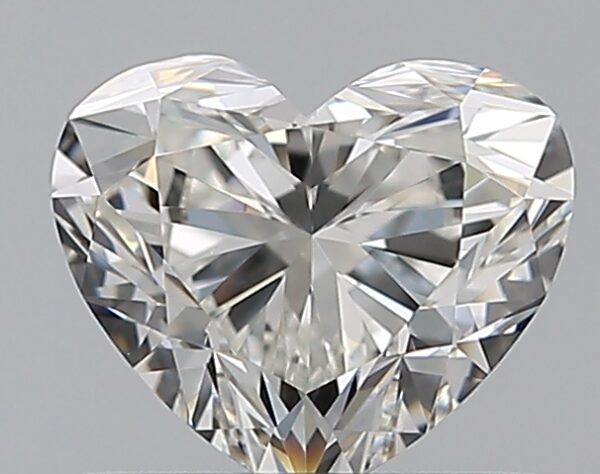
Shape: heart
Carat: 0.72
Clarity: IF
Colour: H
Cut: EX
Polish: VG
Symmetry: VG
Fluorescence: N
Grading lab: GIA
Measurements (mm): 5.15 x 6.11 x 3.63